Dr. Ambedkar Nagar–Kamakhya Weekly Express

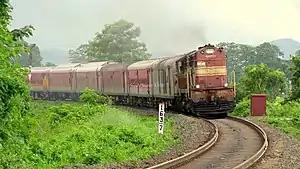
WDM-3A 18839R (MGS) ECR with INDB – GHY Exp

Both trains are hauled by a Ghaziabad Loco Shed or Vadodara Loco Shed-based WAP-7 or WAP-5 electric locomotive between Dr. Ambedkar Nagar and . After Katihar Junction, both trains are hauled by a Siliguri Loco Shed-based WDP-4D or WDP-4B or WDP-4 diesel locomotive up to Kamakhya Junction, and vice versa.